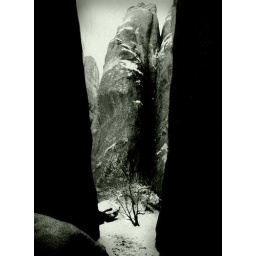
little tree in big canyon